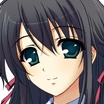
Portrait style: Anime Portrait